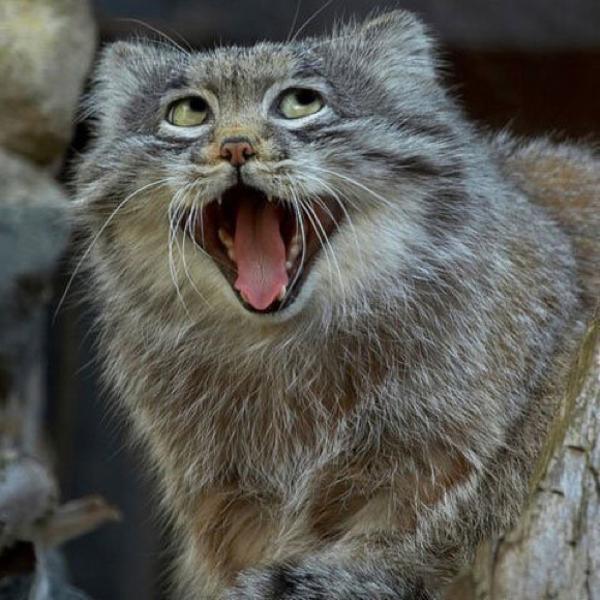
回答: 田中ァ!